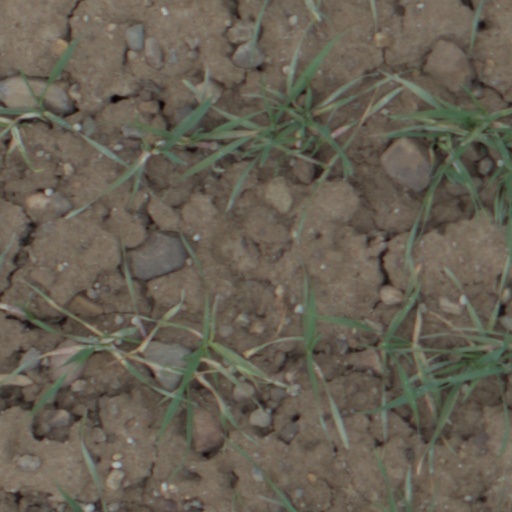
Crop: wheat